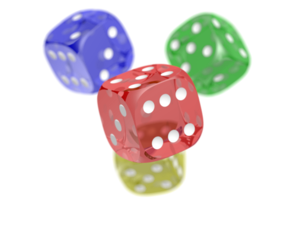
Le Portable Network Graphics est un format ouvert d’images numériques, qui a été créé pour remplacer le format GIF, à l’époque propriétaire et dont la compression était soumise à un brevet. Le PNG est un format sans perte spécialement adapté pour publier des images simples comprenant des aplats de couleurs.